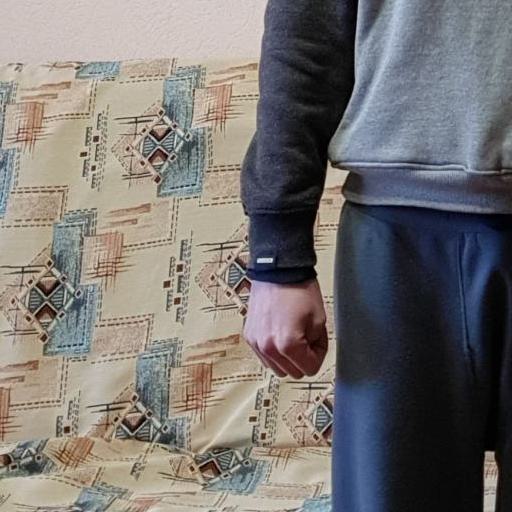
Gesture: no_gesture